Barlaam and Josaphat

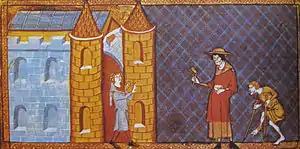
Prince Josaphat greets the leper and the crippled. Illustration from a 14th-century copy of Vincent de Beauvais' Speculum Historiale.

The story of Barlaam and Josaphat is a Christianized and later version of the story of Siddhartha Gautama, who became the Buddha. The tale derives from a second to fourth century Sanskrit Mahayana Buddhist text, via a Manichaean version, then the Arabic "Kitāb Bilawhar wa-Būd̠āsaf" (Book of Bilawhar and Budhasaf), current in Baghdad in the eighth century, from where it entered into Middle Eastern Christian circles before appearing in European versions.